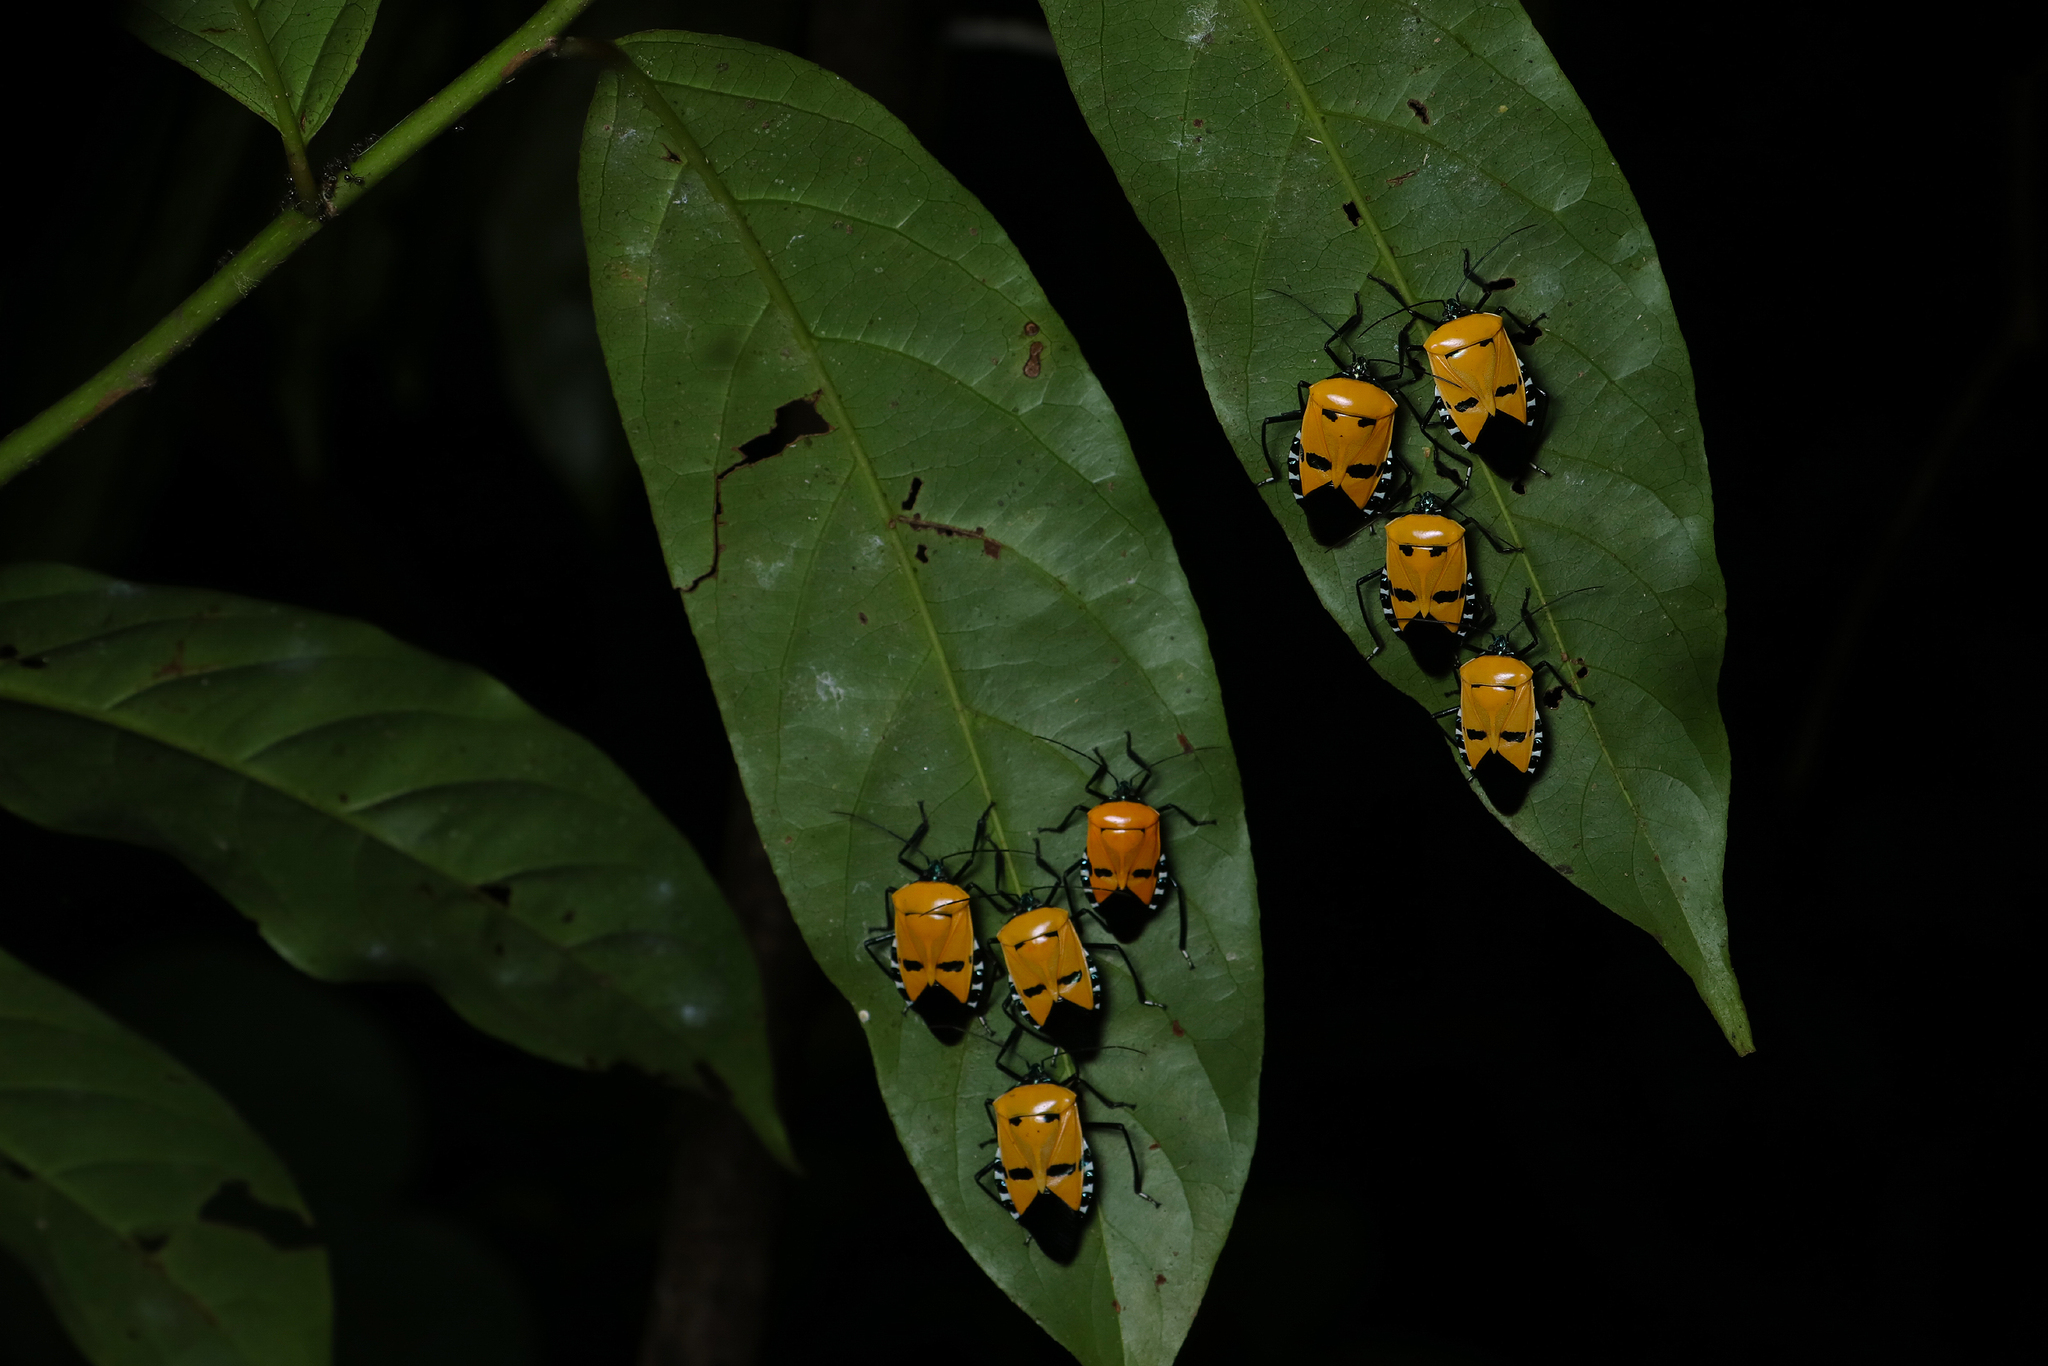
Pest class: stink_bug